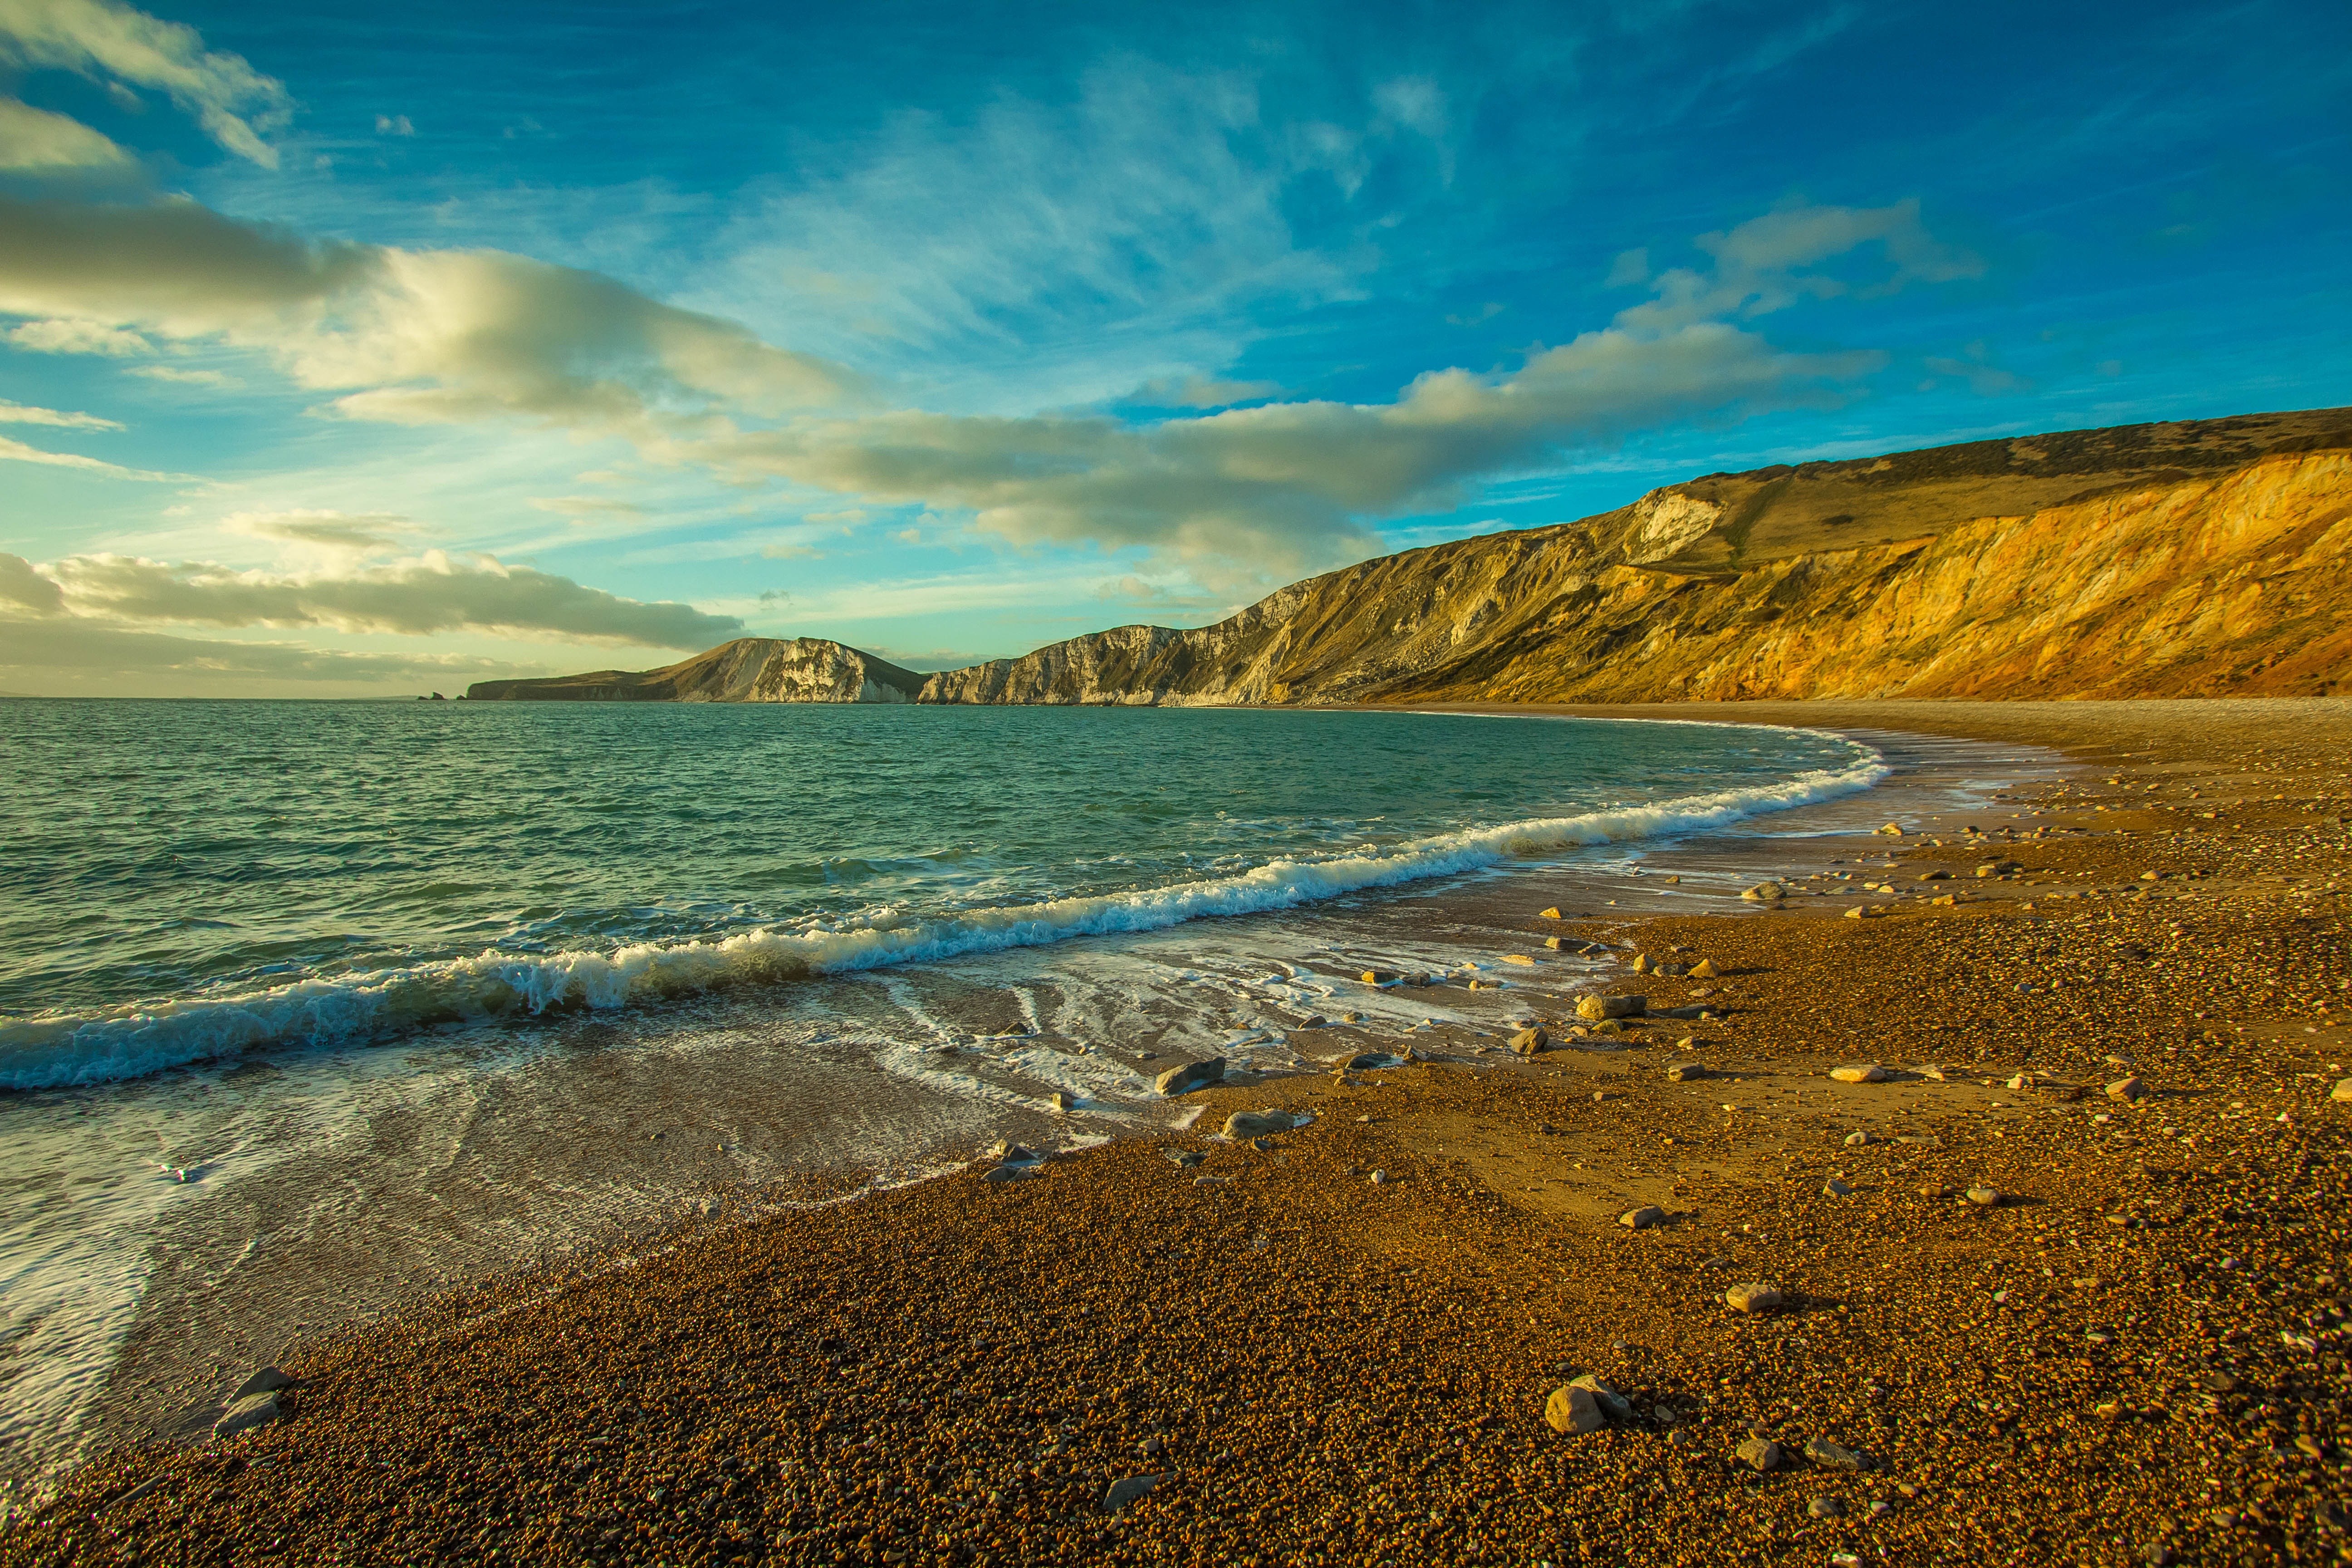
beach, sea, coast, nature, sand, rock, ocean, horizon, cloud, sky, sun, sunrise, sunset, sunlight, morning, shore, wave, dawn, country, cliff, dusk, evening, cove, reflection, seascape, bay, terrain, body of water, england, waves, cape, dorset, worbarrow bay, wind wave